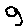
Label: 9